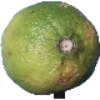
Label: Limes 1